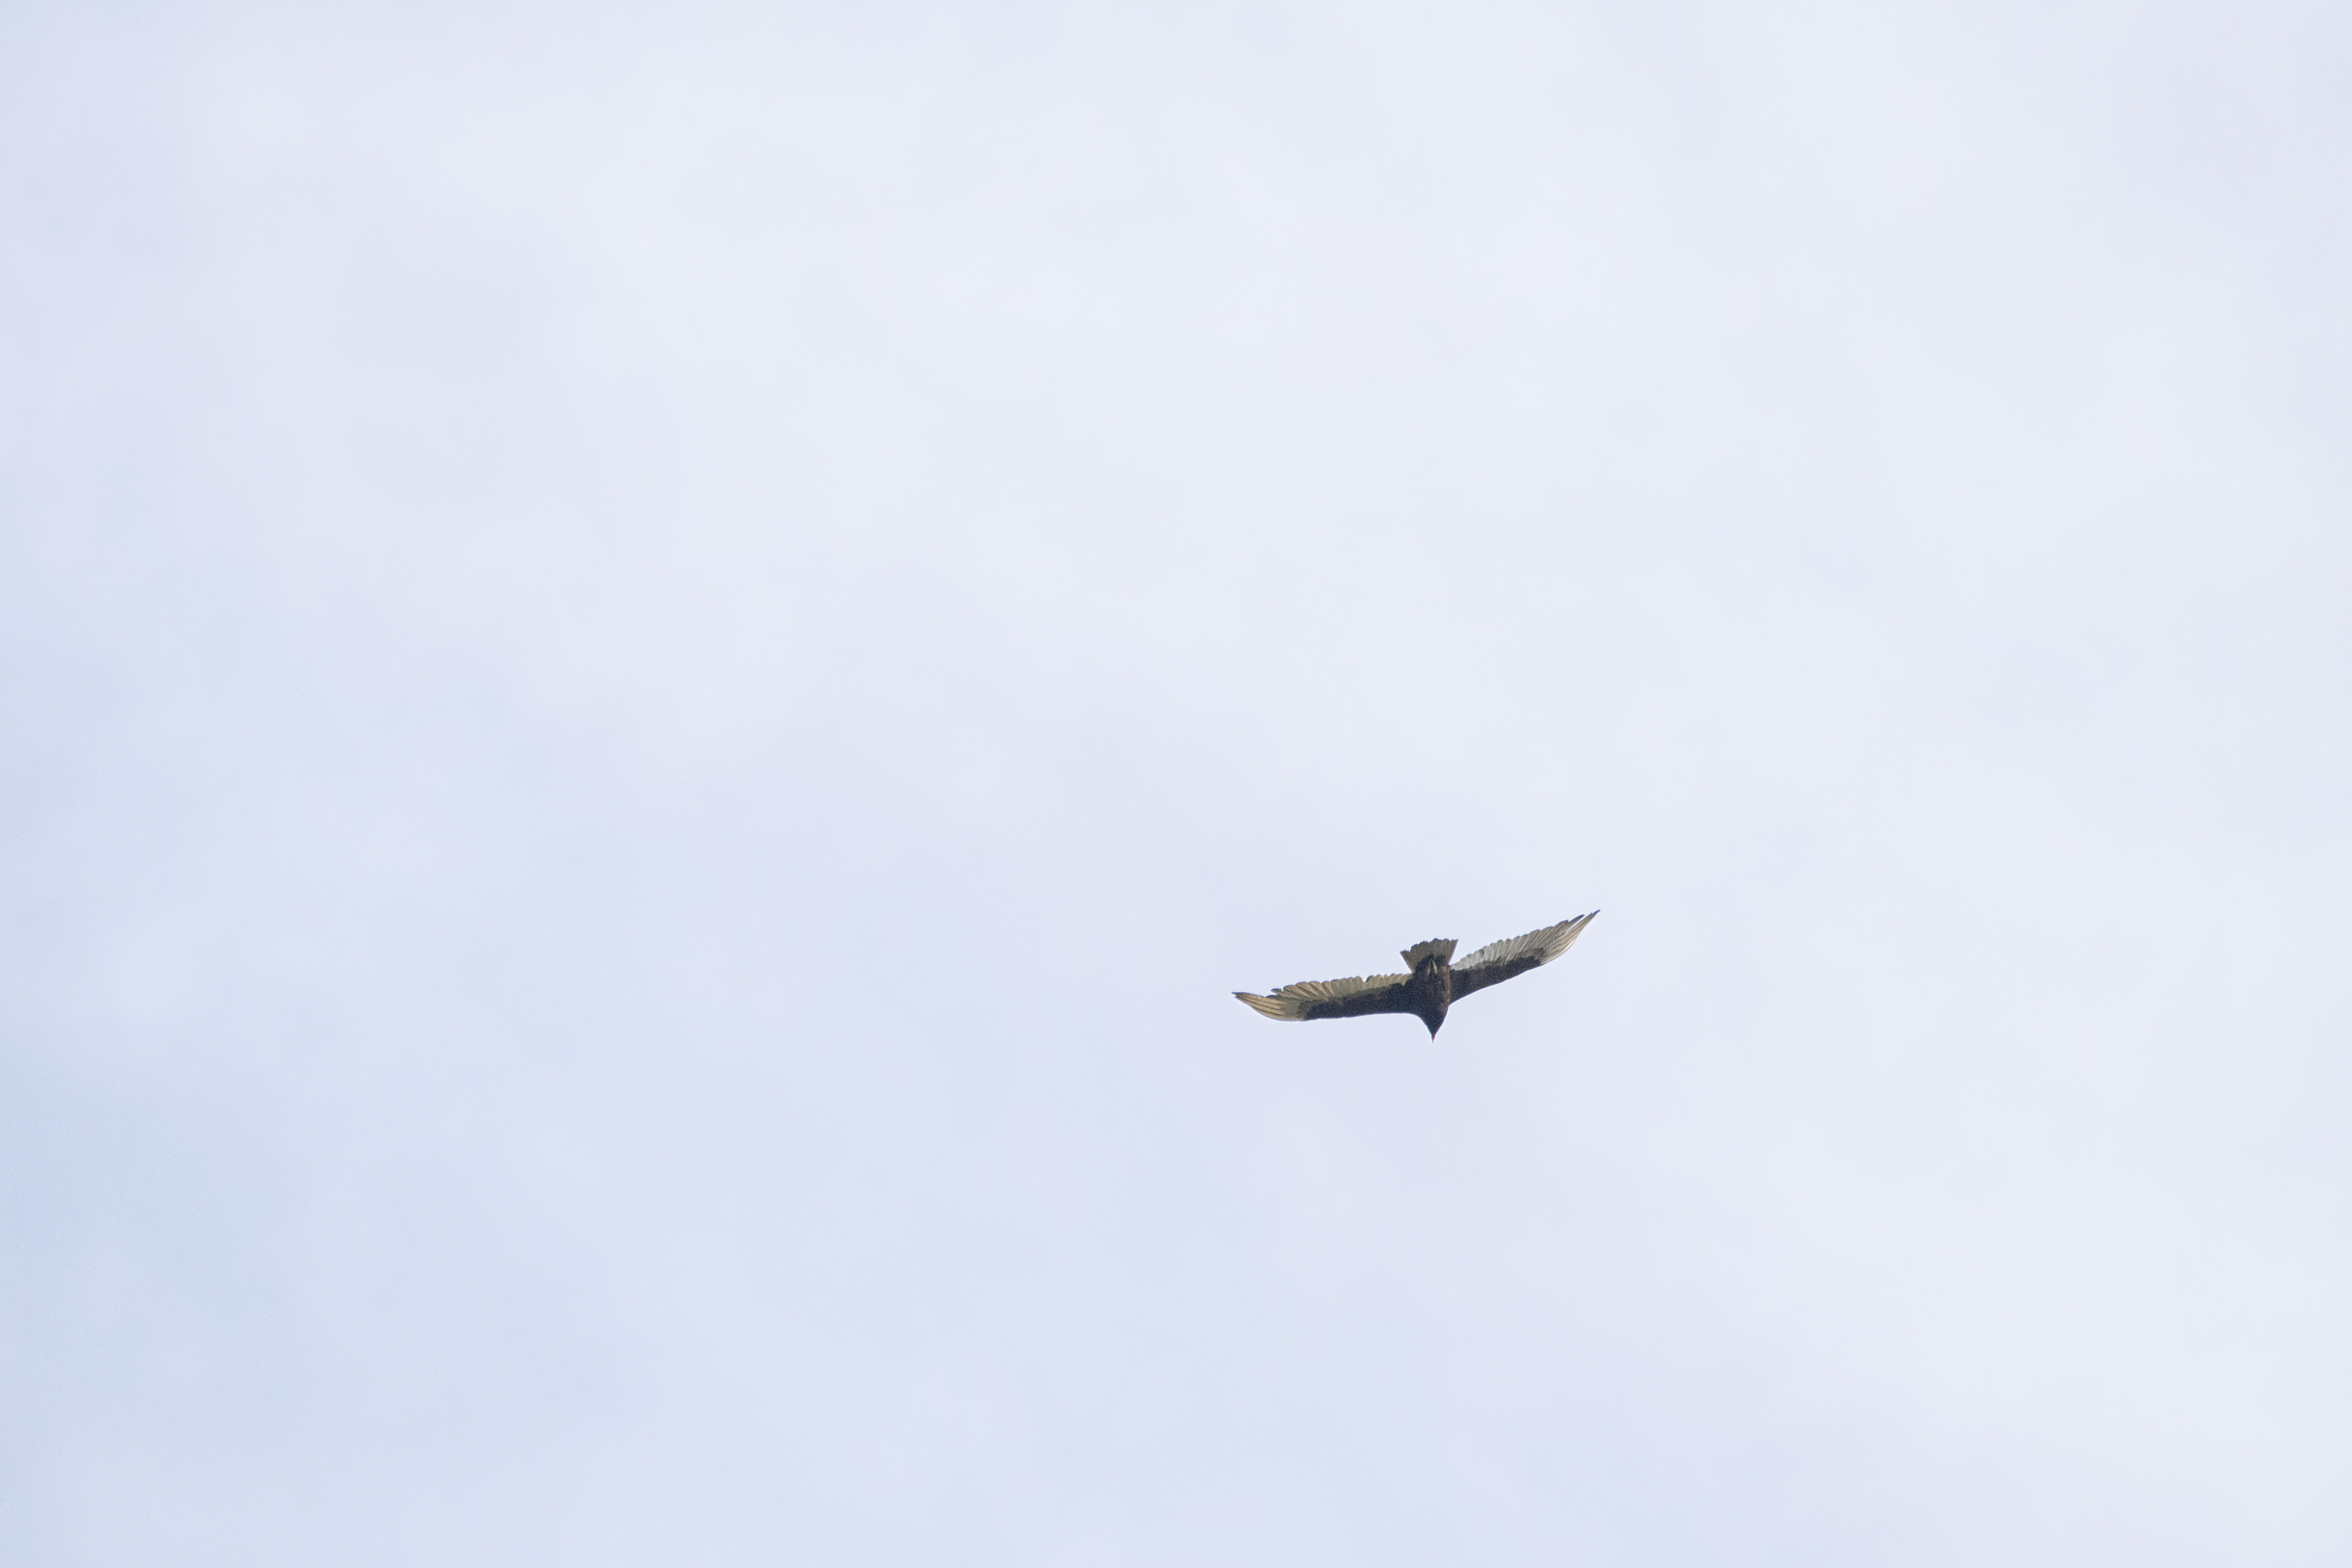
bird, wing, airplane, aircraft, vehicle, aviation, flight, canada, turkey, a, rouge, quebec, vulture, sherbrooke, oiseau, urubu, t te, air show, atmosphere of earth